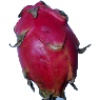
Label: Pitahaya Red 1